Woodlawn Cemetery (Elmira, New York)

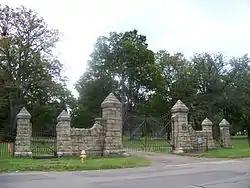
Historic Davis Street gate to Woodlawn Cemetery

Woodlawn Cemetery is the name of a cemetery in Elmira, New York, United States. Its most famous burials are Mark Twain and his wife Olivia Langdon Clemens. Many members of the United States Congress, including Jacob Sloat Fassett are also interred there.